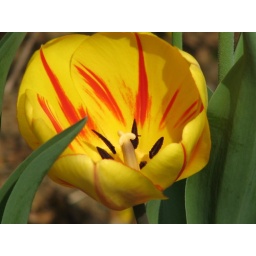
yellow and red tullip by bigshoot1966